441 Tactical Fighter Squadron

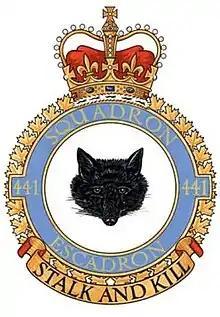

441 Tactical Fighter Squadron was a unit of the Canadian Forces. It was originally formed as a unit of the Royal Canadian Air Force (RCAF) during the Second World War. The squadron operated the McDonnell Douglas CF-18 Hornet fighter jet from CFB Cold Lake in Alberta, Canada. It was deactivated in 2006.